Crosserlough

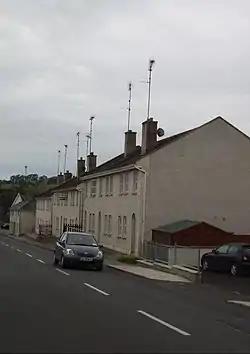
Kilnaleck village is in Crosserlough

There are three Catholic churches in Crosserlough, which is a Catholic parish in the Diocese of Kilmore. These include St Mary's Church (the main parish church built in 1888) in the townland of Cullow, in the Crosserlough area. The other two Catholic churches are in the village of Kilnaleck (St Patrick's) and in Drumkilly (St Joseph's). There is also a Church of Ireland church, at Kildrumferton, which was rebuilt in 1812.